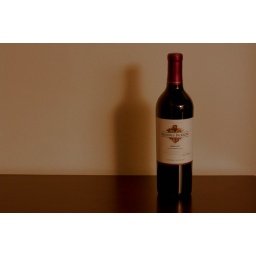
A picture of a bottle of wine that I had in my house